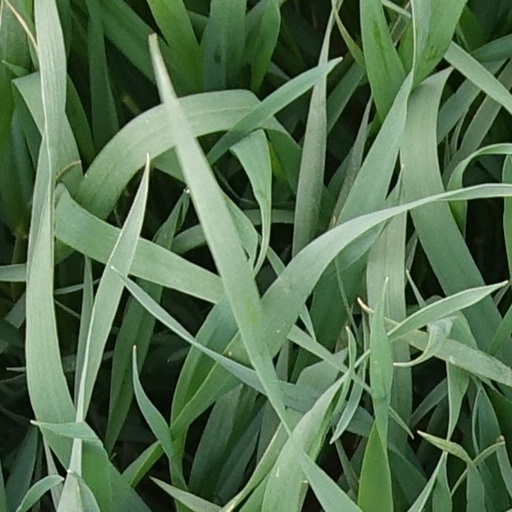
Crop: wheat